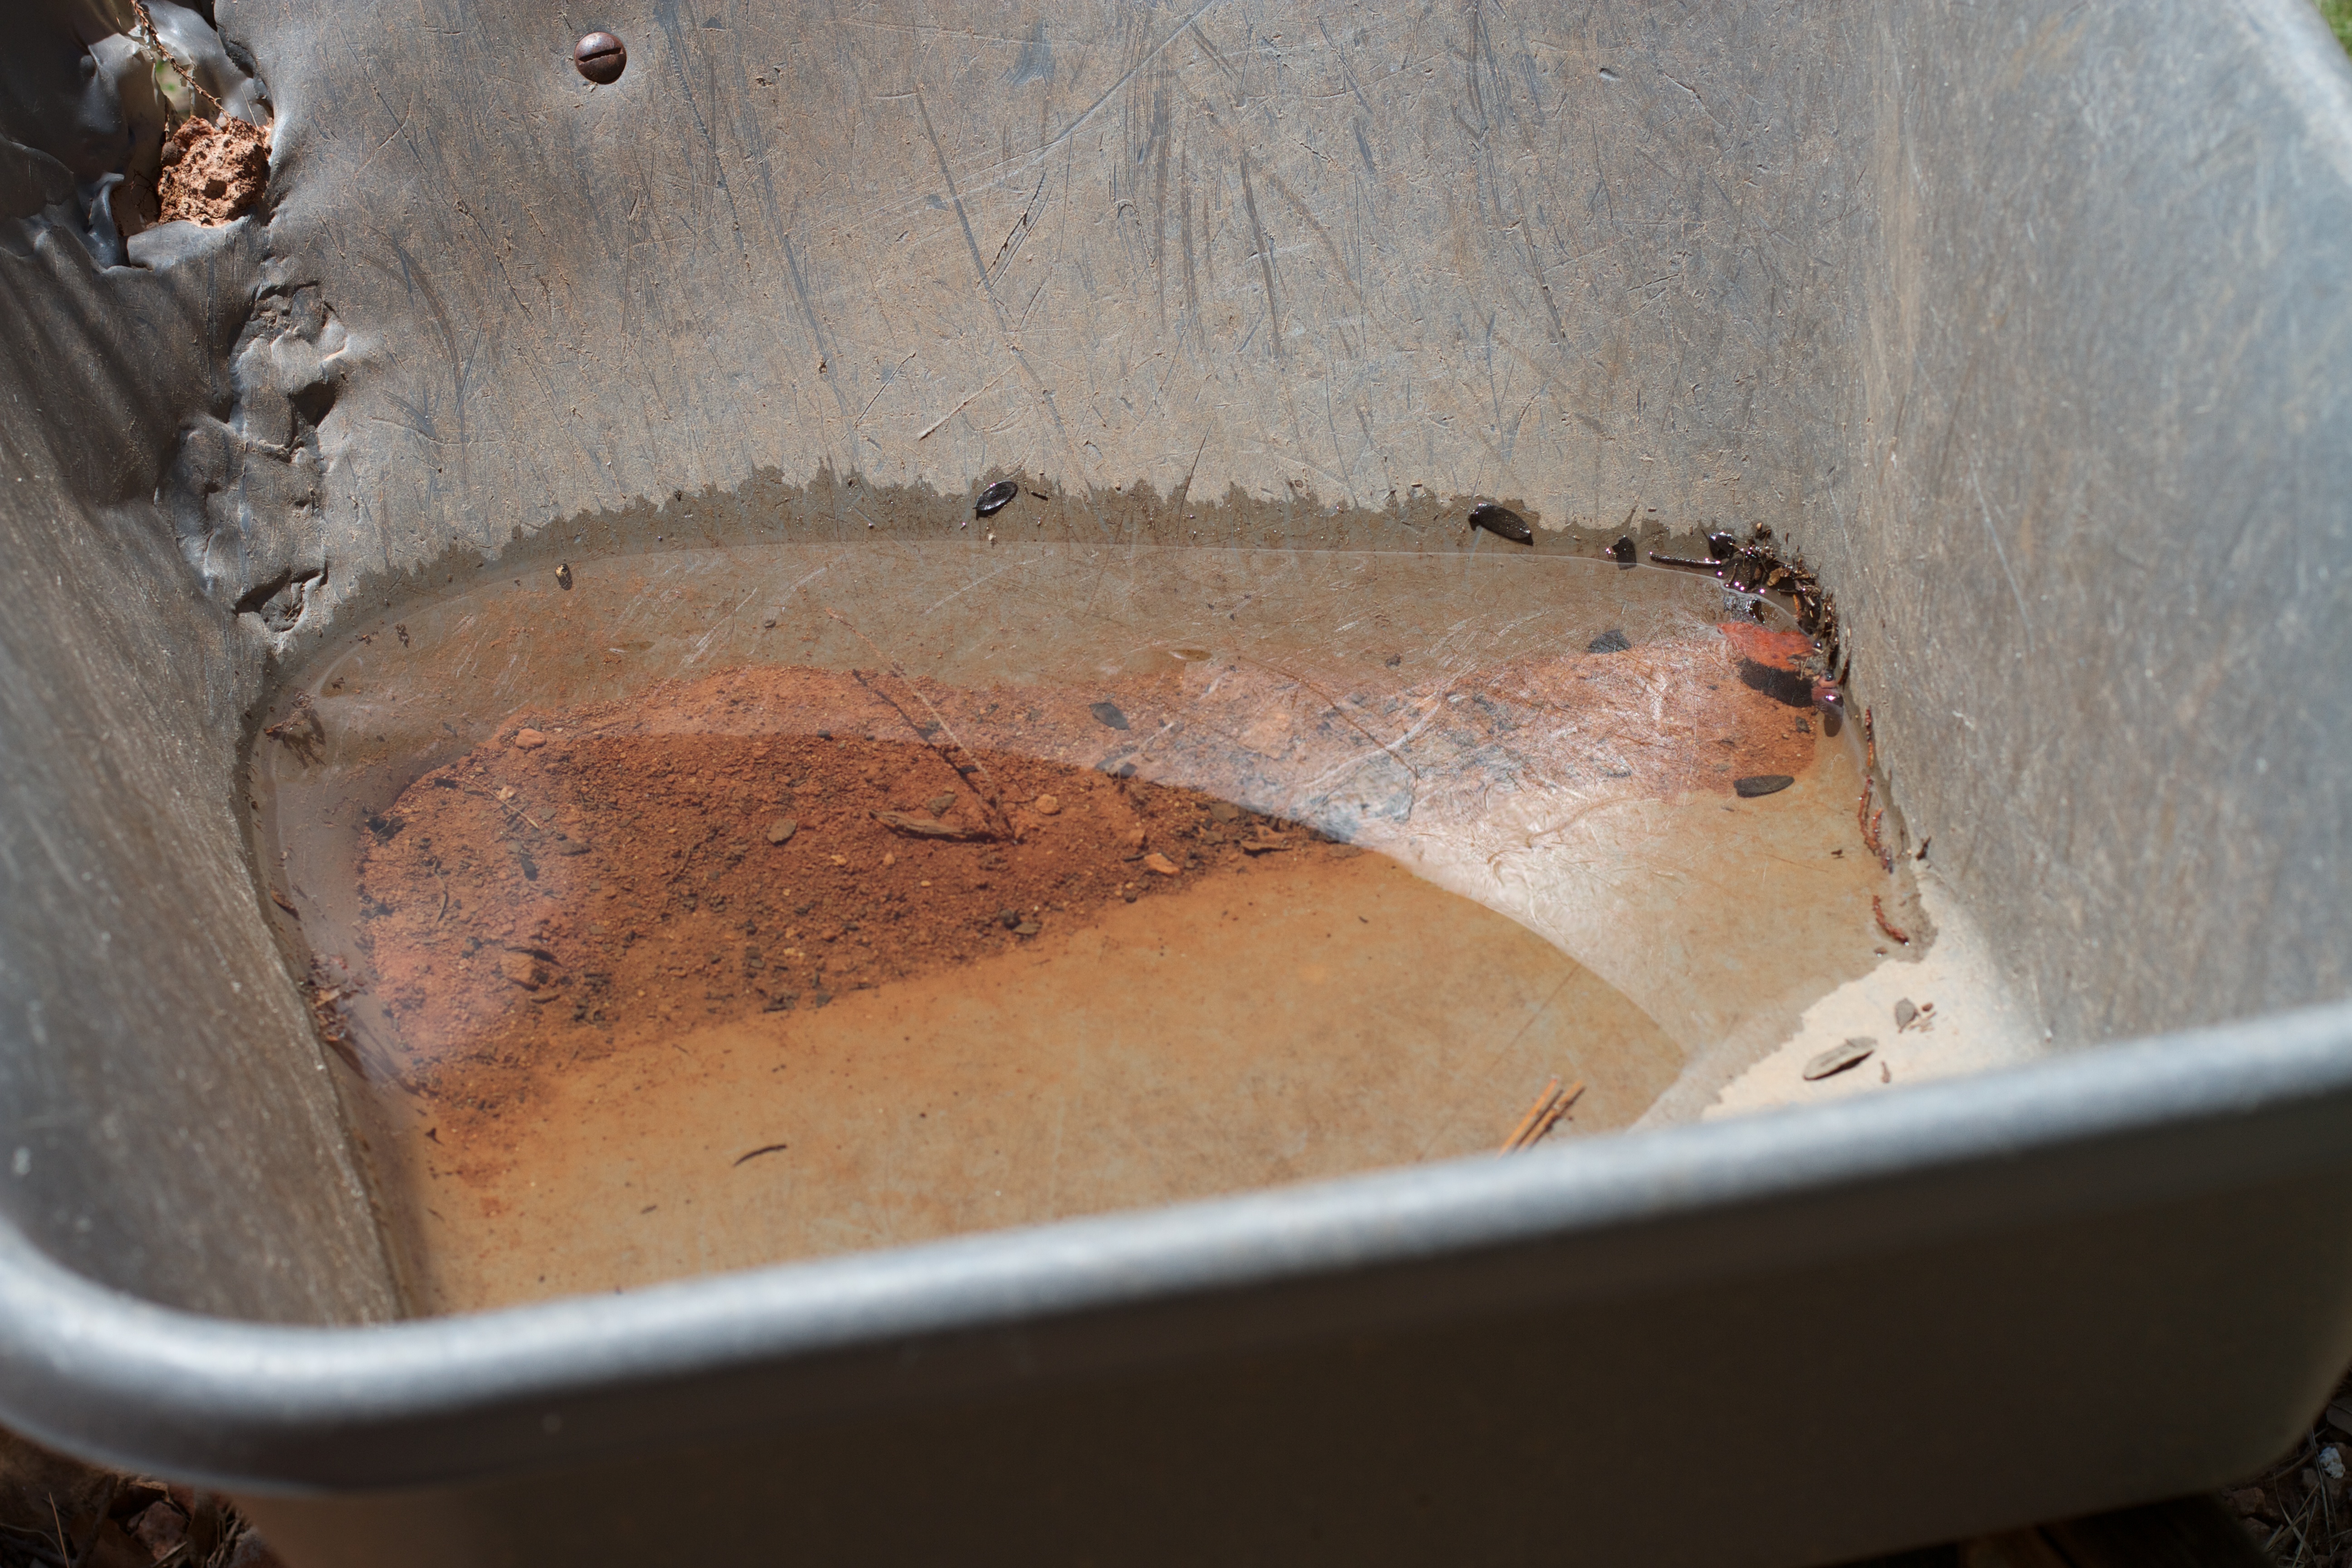
sink, plumbing fixture